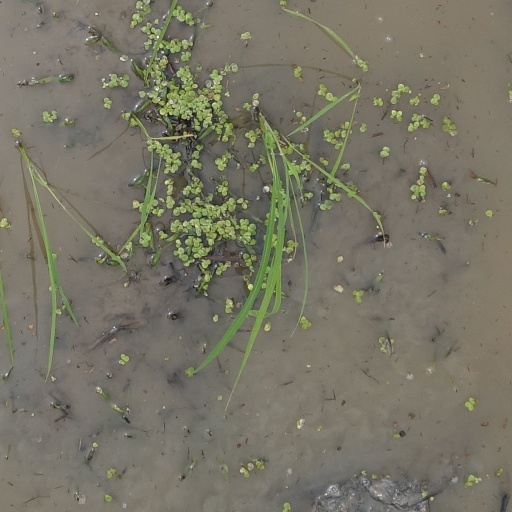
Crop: rice